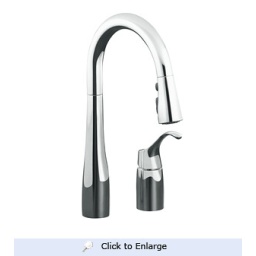
Kohler Simplice Pull-Down secondary sink faucet in polished chrome k-649-cp